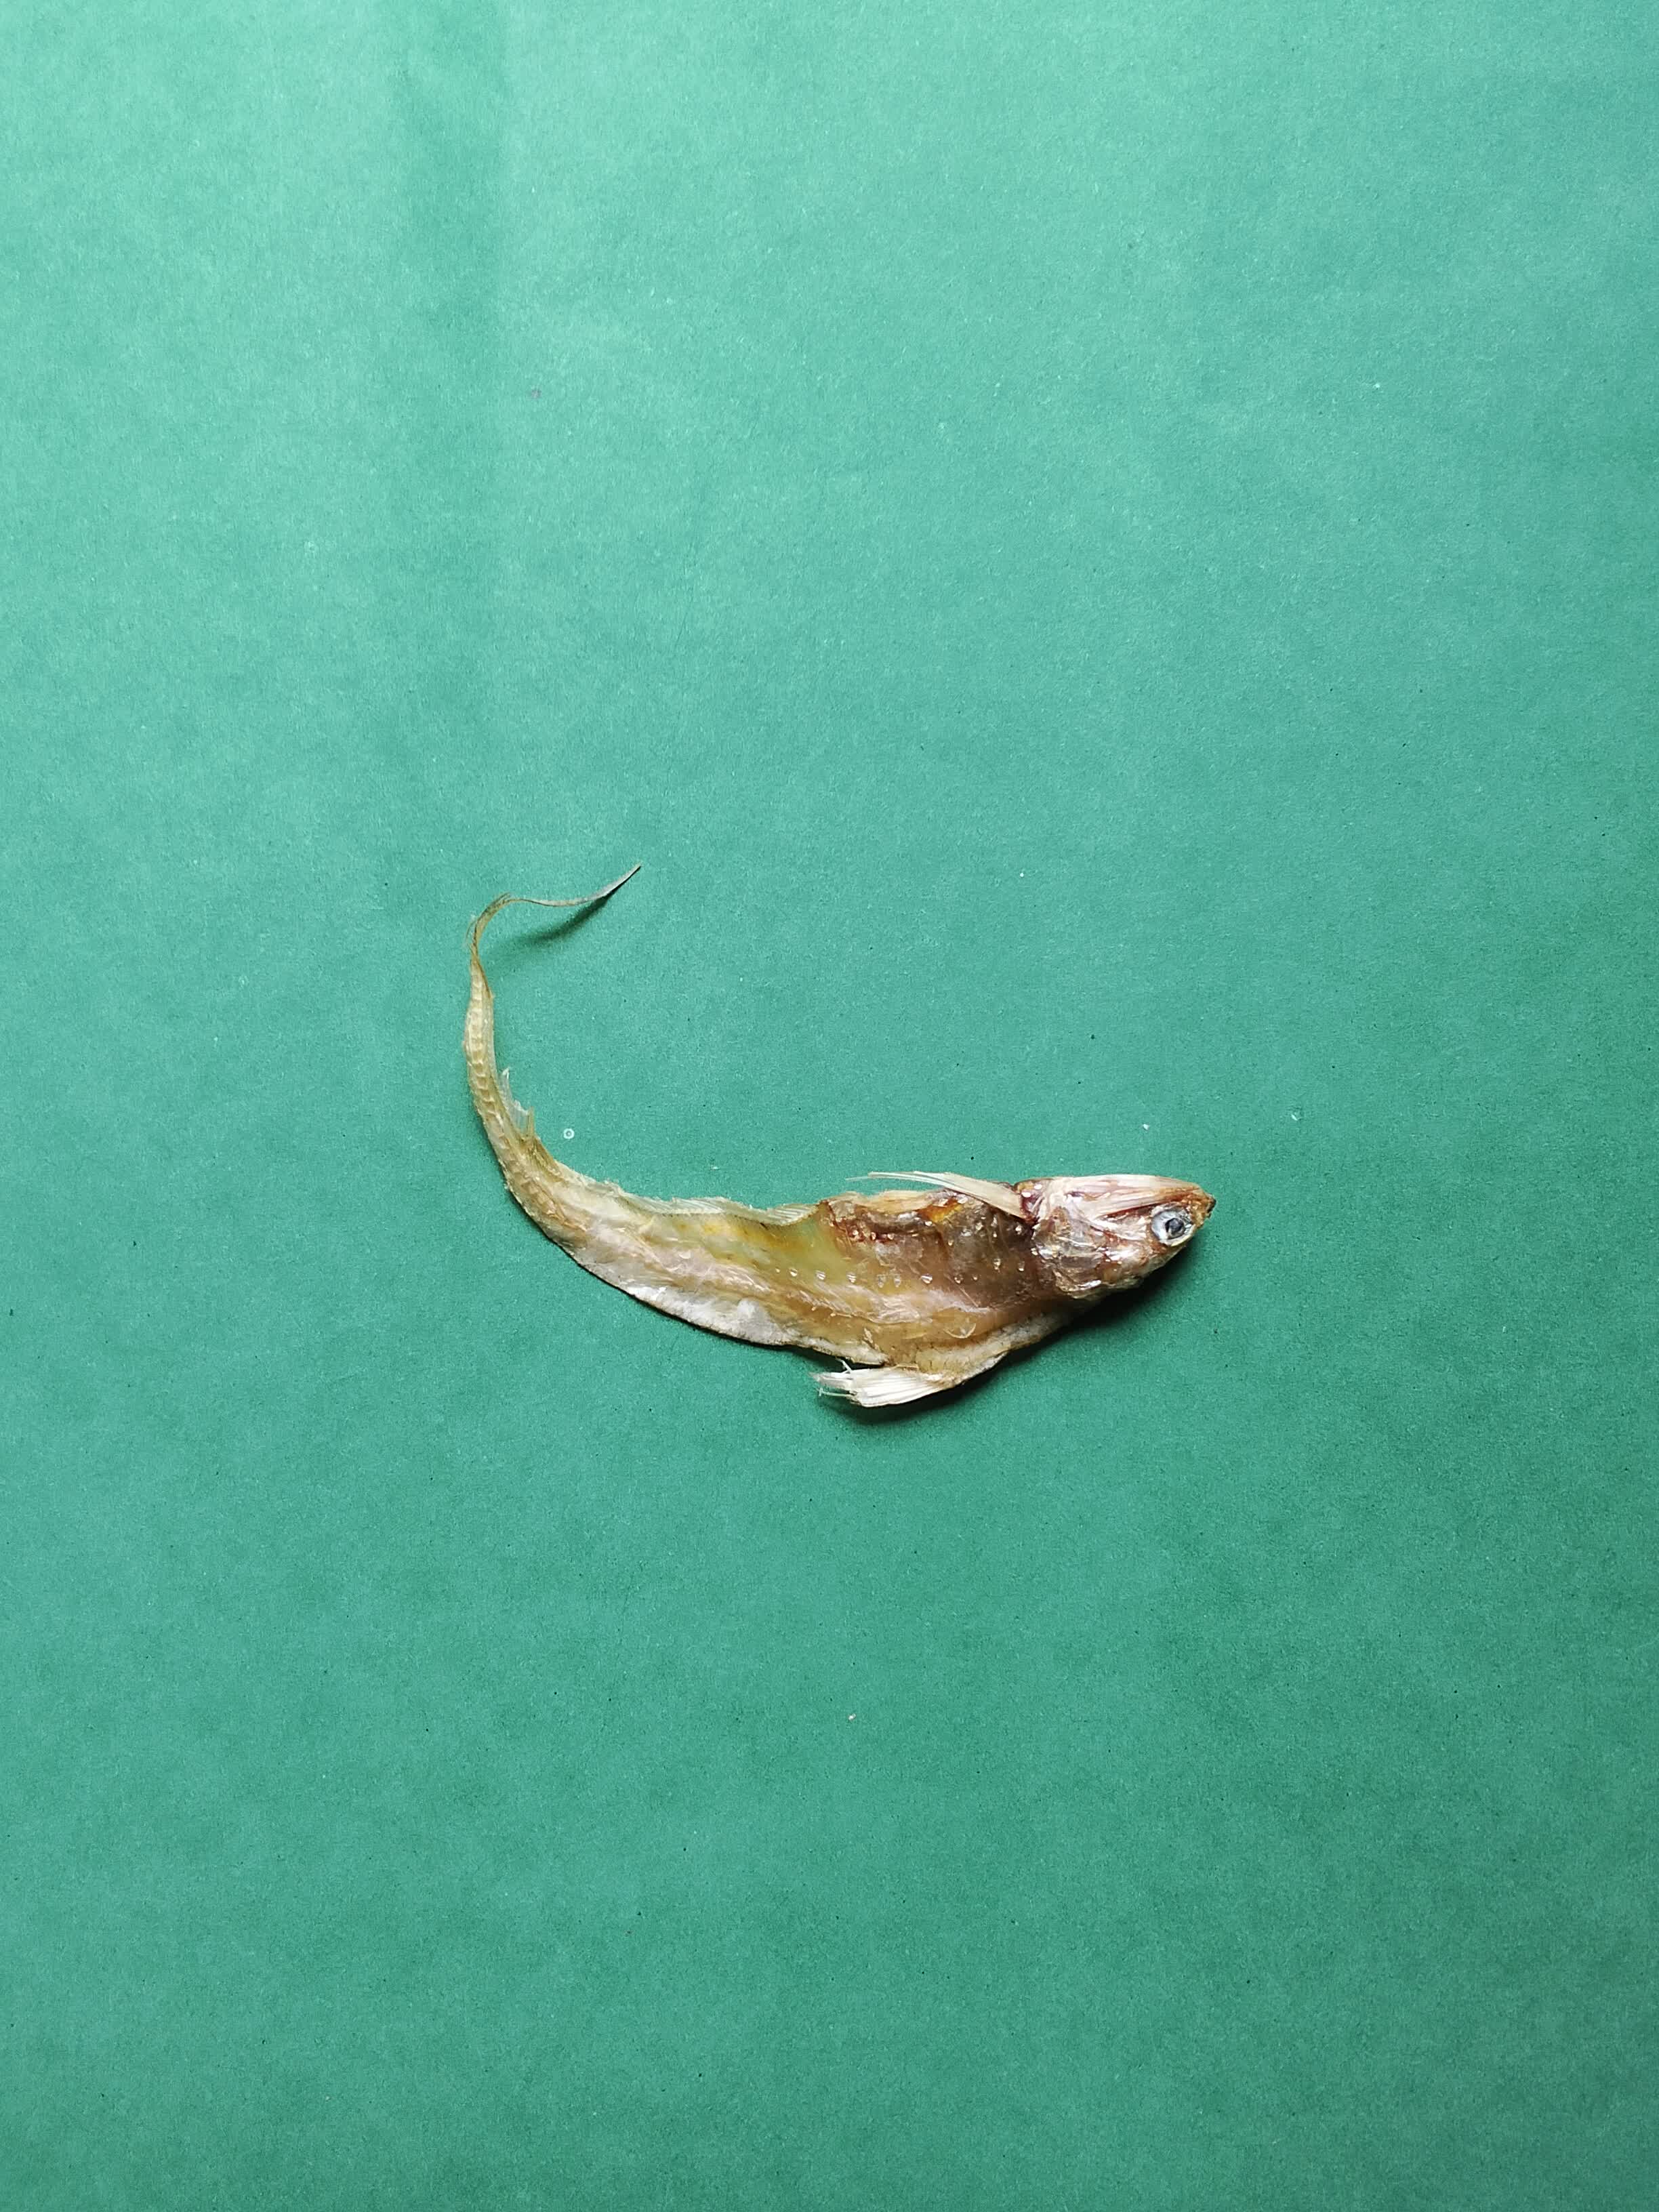
Species: Shundori